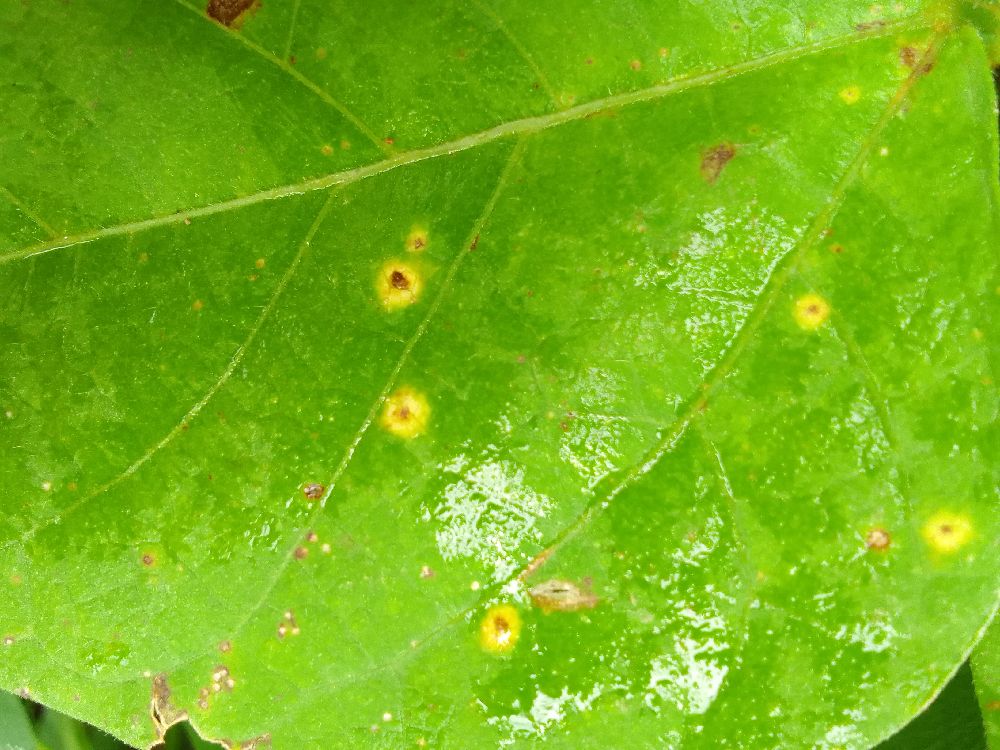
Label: rust